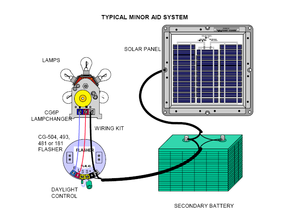
Un changeur automatique de lampe est un dispositif utilisé pour garantir qu'un feu de navigation, tel qu'un phare de marine ou une balise d'aérodrome, reste allumé même si une ampoule est grillée. De nombreux types de changeur existent. Les éléments communs de conception sont un ensemble de deux ou plusieurs lampes installées sur un support pouvant pivoter dans différentes positions. Chaque position amène une lampe différente au foyer d'un ensemble optique. Comme les feux de signalisation et de navigation utilisent une optique sophistiquée pour focaliser le faisceau, les échangeurs de lampes sont conçus pour positionner la nouvelle ampoule au point focal avec une grande précision. L'appareil détecte automatiquement quand une lampe active cesse de fonctionner et met la lampe suivante en place.